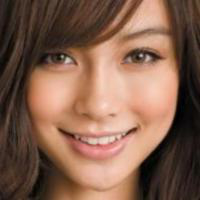
Age group: age 21-30